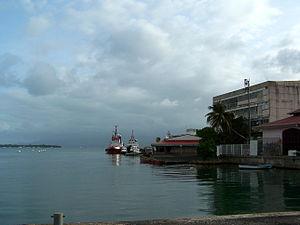
Pointe-à-Pitre est une commune française située dans le département de la Guadeloupe. Habitée en 2014 par 16 261 personnes, la commune est, avec celle voisine des Abymes, au centre d'une vaste aire urbaine de 314 647 habitants, soit la 32ᵉ de France.
La place de la Victoire est la principale place publique de la ville de Pointe-à-Pitre, sous-préfecture du département français de la Guadeloupe et de la région du même nom.